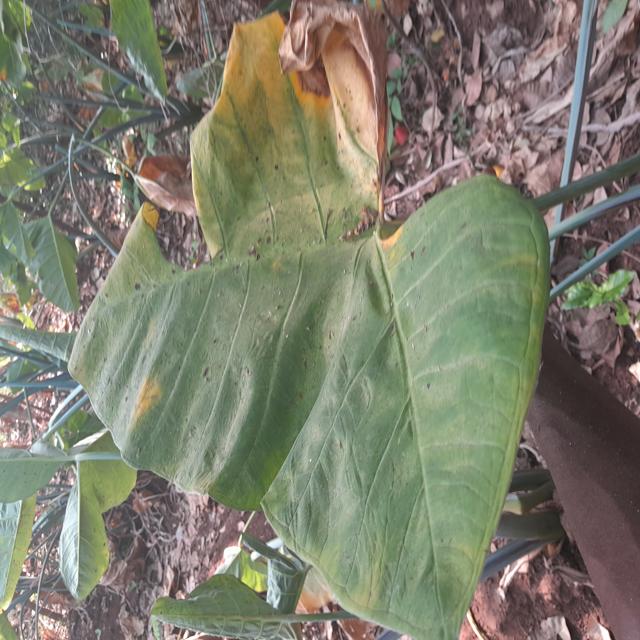
Label: Mid_Blight